Holby City series 1

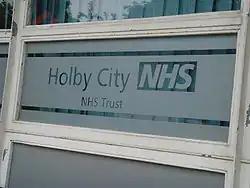
The hospital set, at Elstree Studios in Borehamwood.

"Holby City" was created by Tony McHale and Mal Young as a spin–off from the long–running BBC medical drama "Casualty". Young wanted to explore what happened to patients treated in "Casualty" once they were taken away to the hospital's surgical wards. While "Casualty" scope is limited to "accident of the week" storylines about patients entering hospital, "Holby City" allowed the possibility of storylines about long–term care, rather than immediate life and death decisions.